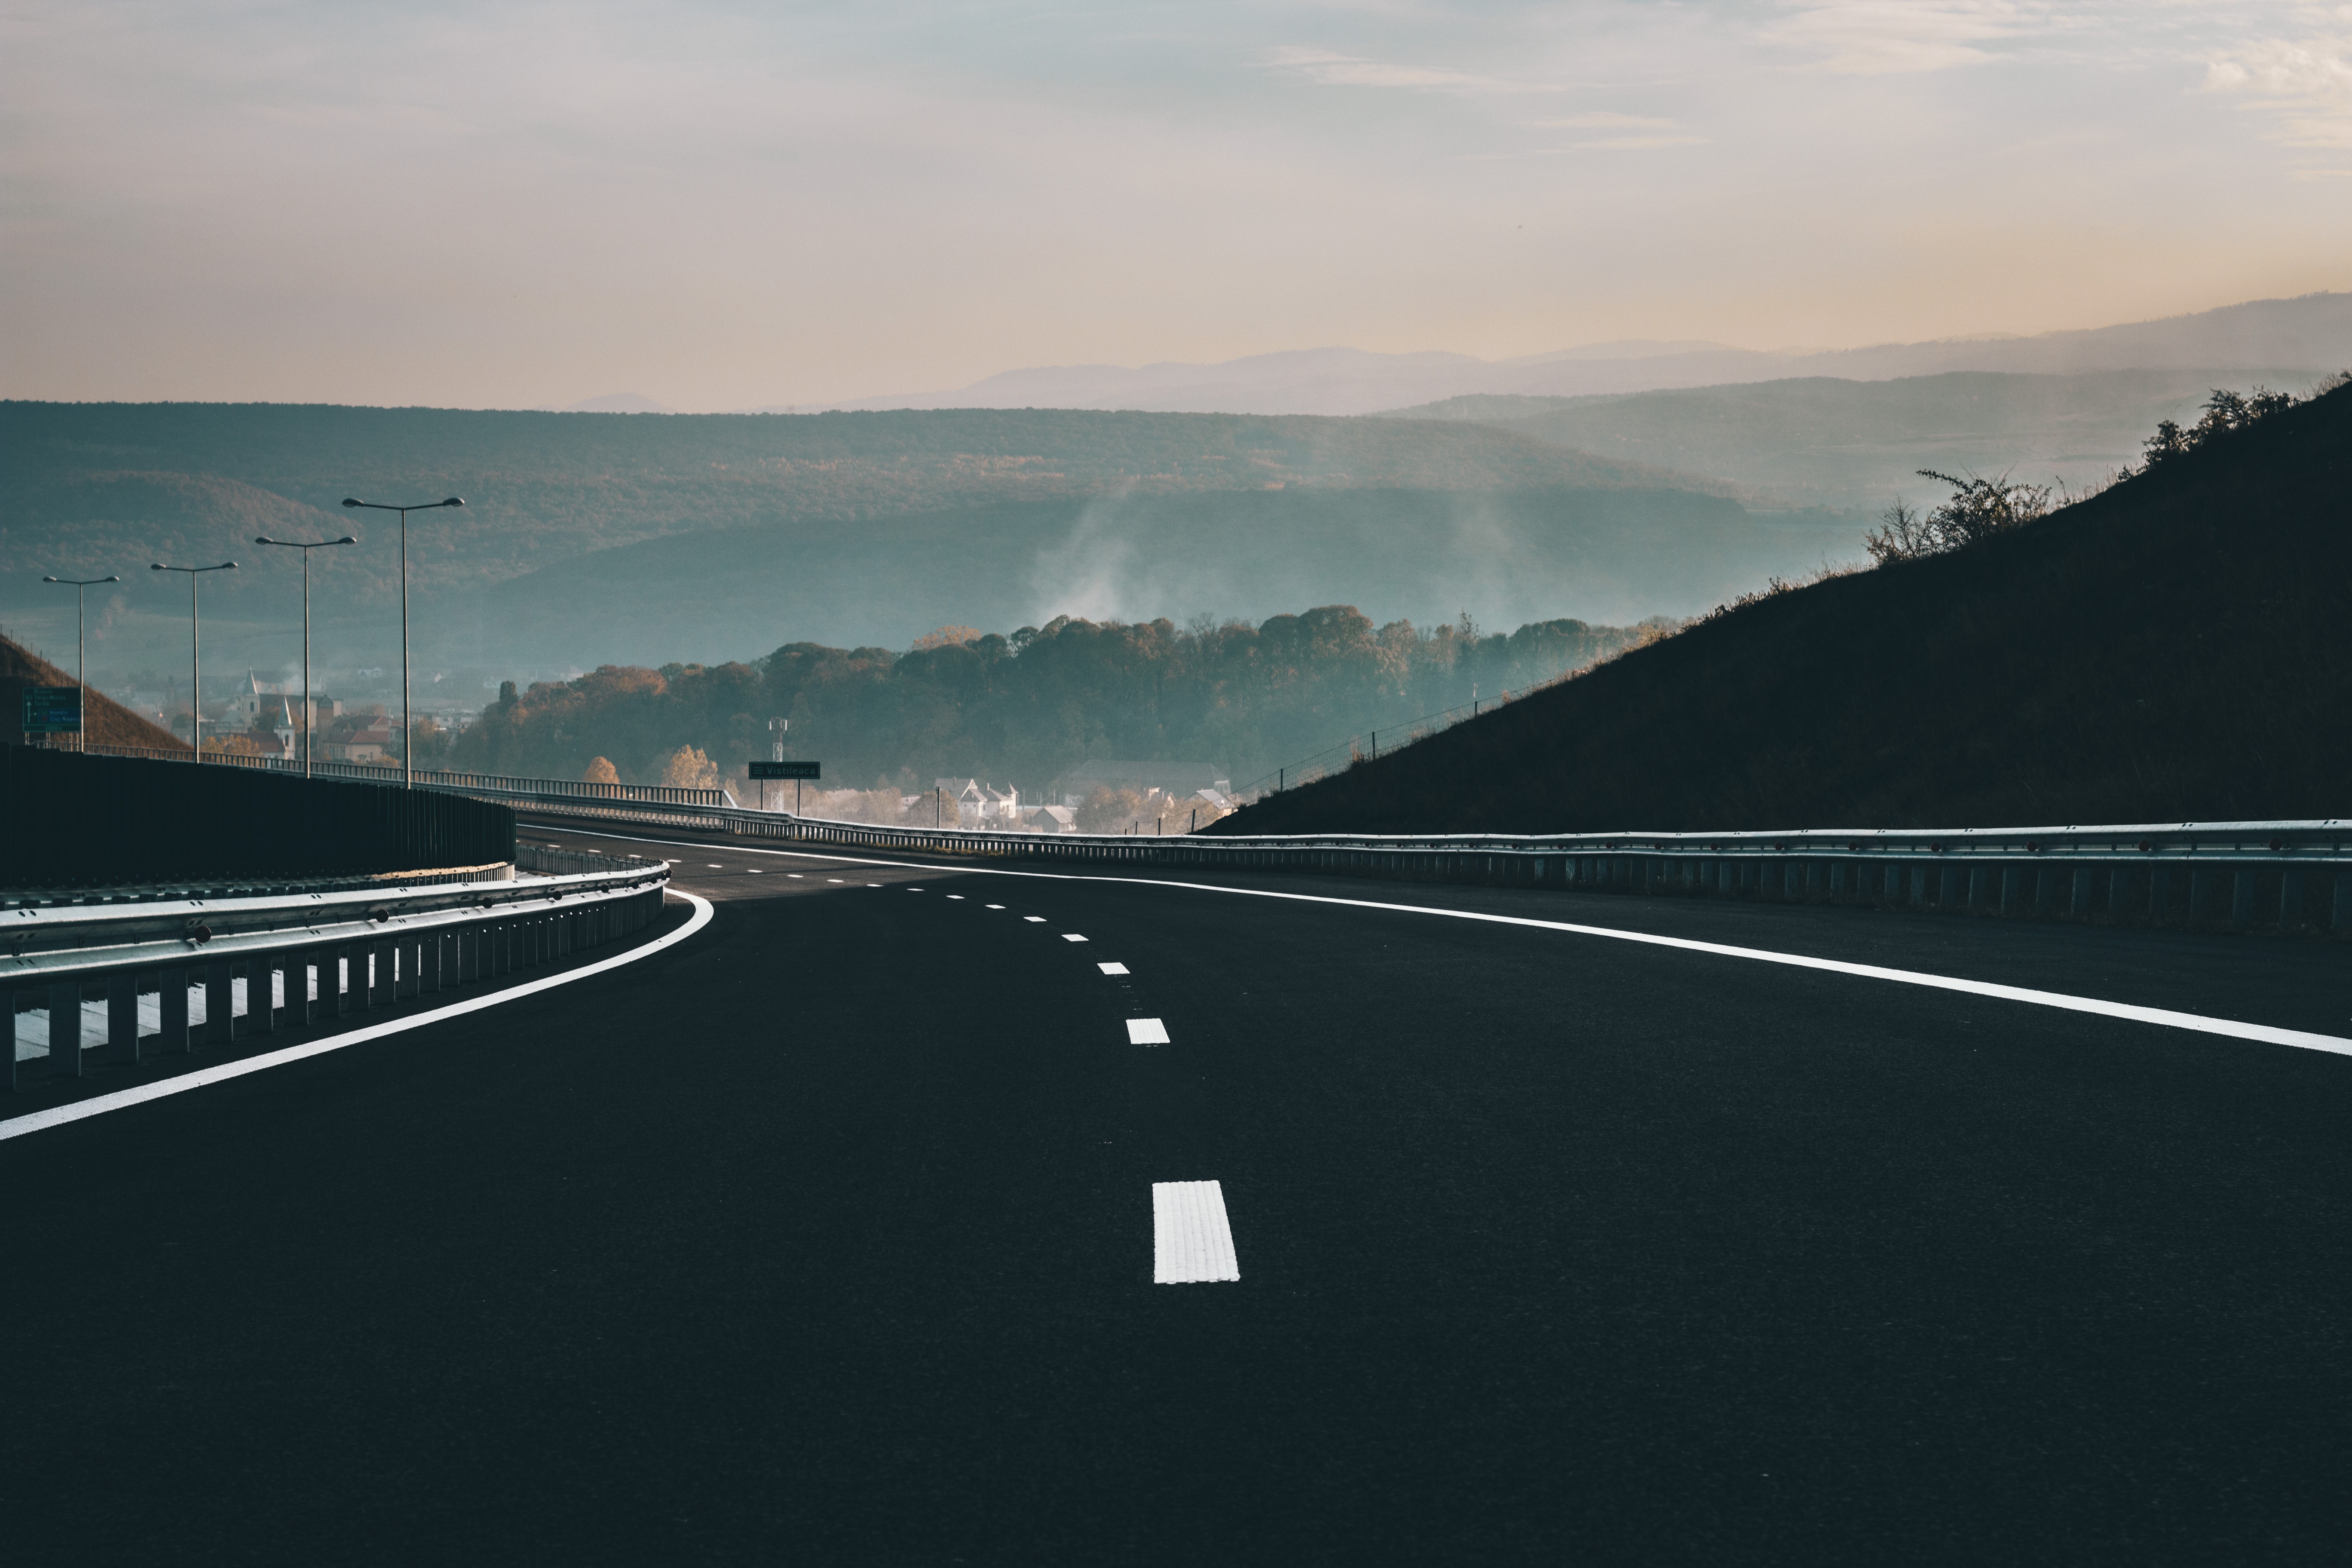
road, highway, freeway, sky, lane, atmospheric phenomenon, asphalt, infrastructure, mountain, mode of transport, cloud, road surface, thoroughfare, line, nonbuilding structure, road trip, tree, mountain range, mountain pass, horizon, landscape, hill, street